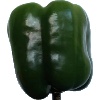
Label: green_pepper